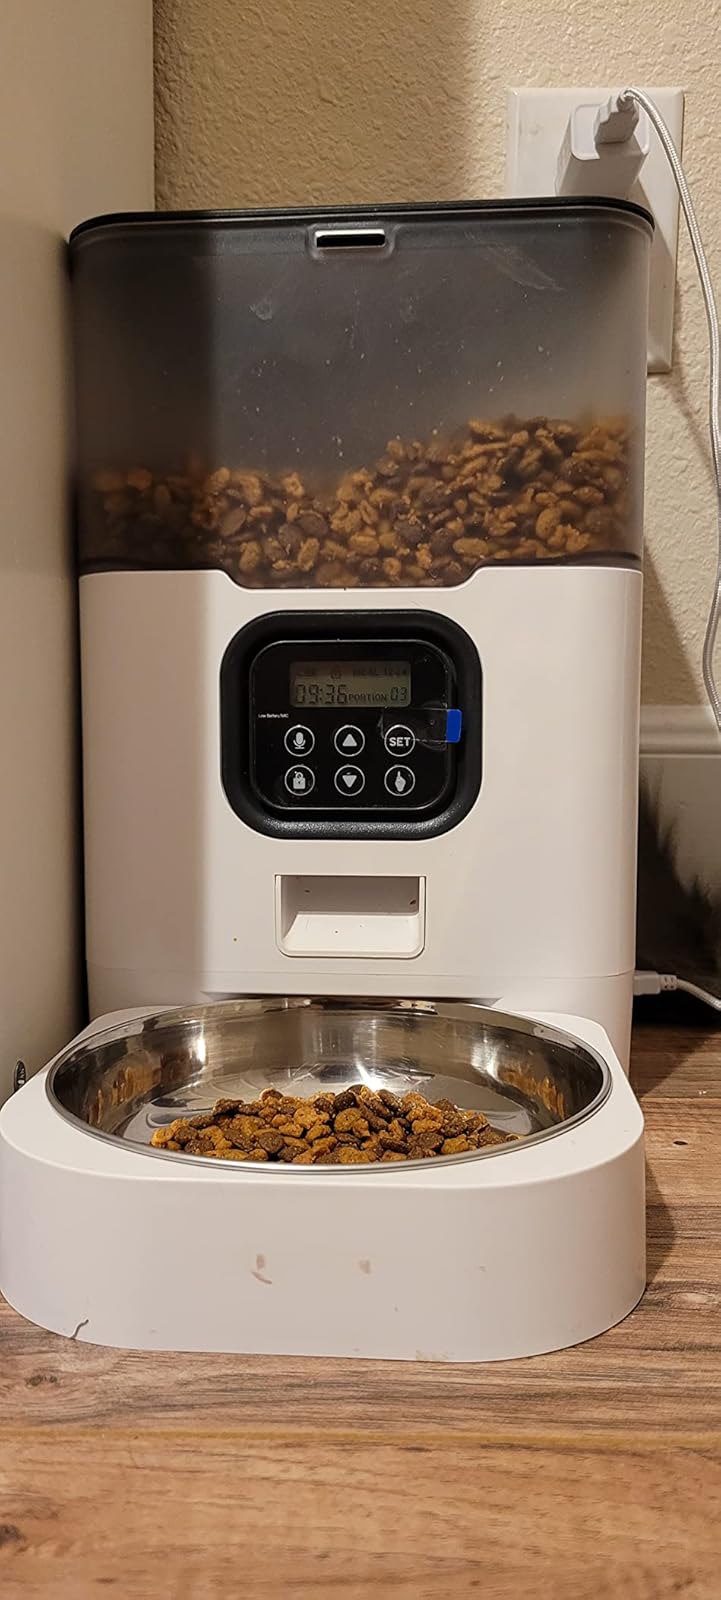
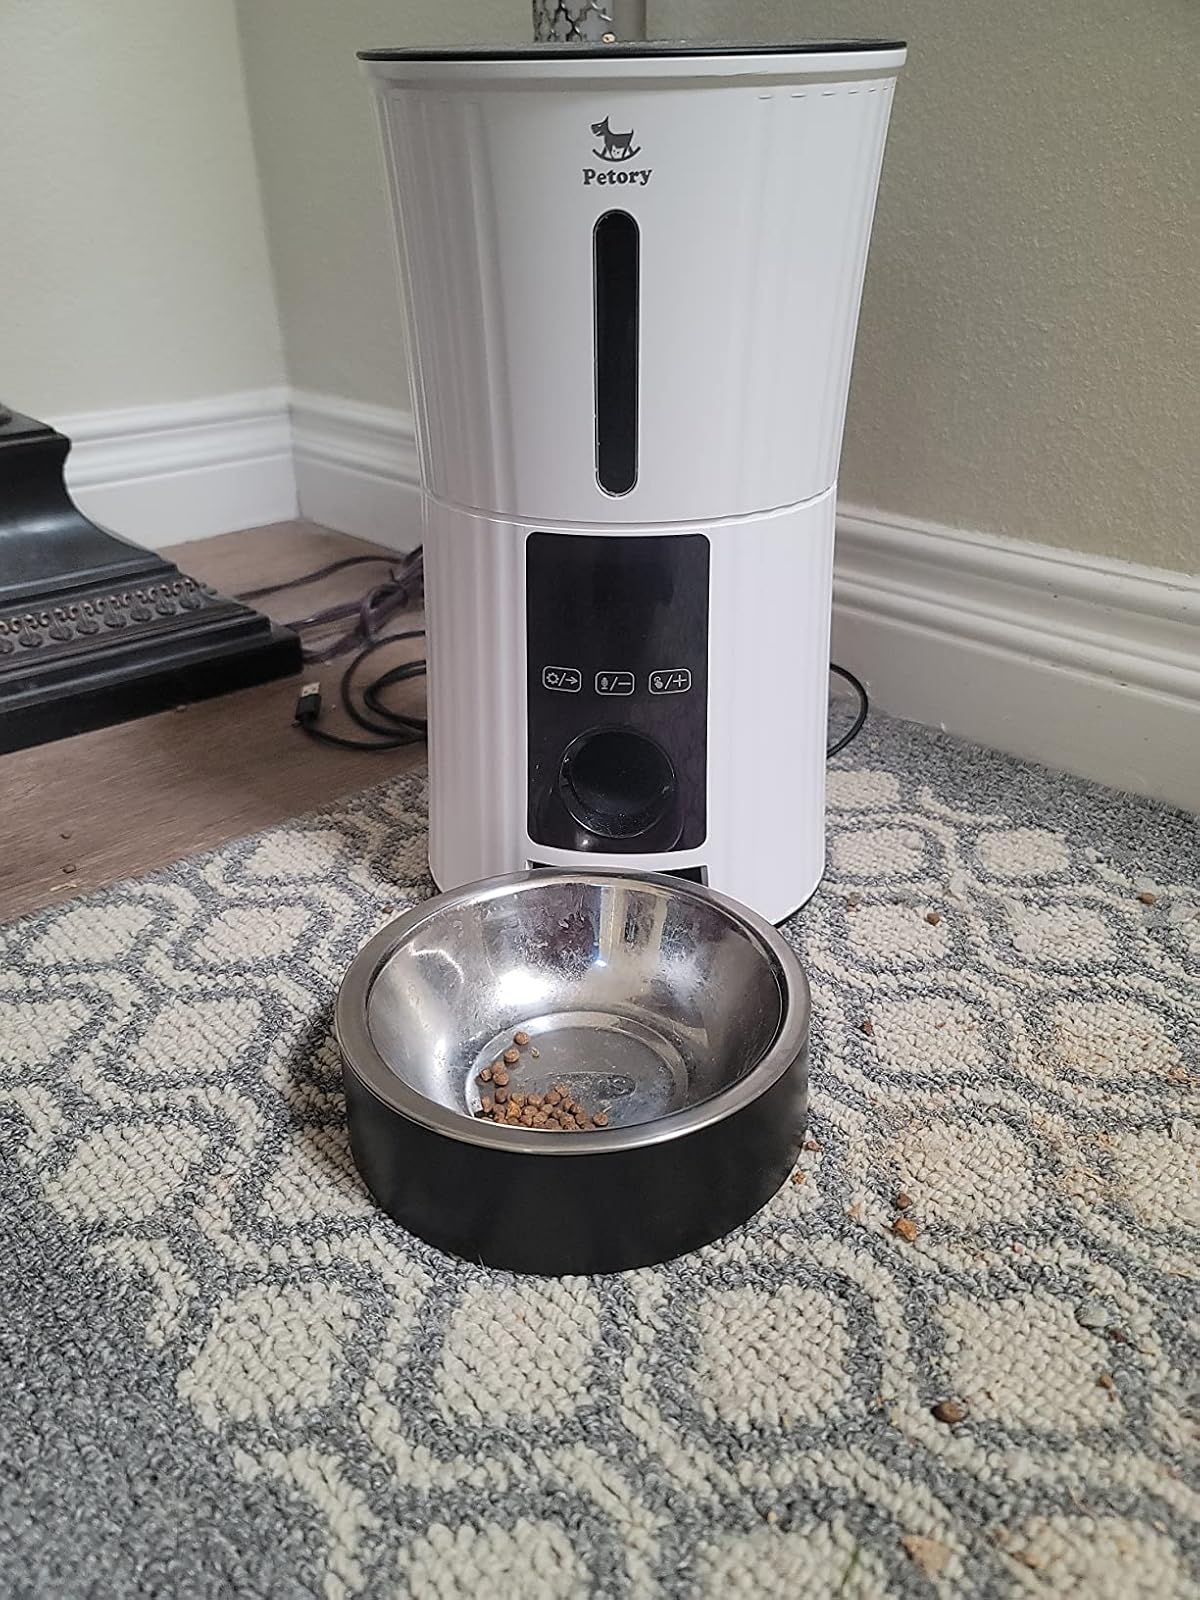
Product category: items_feeder
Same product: no